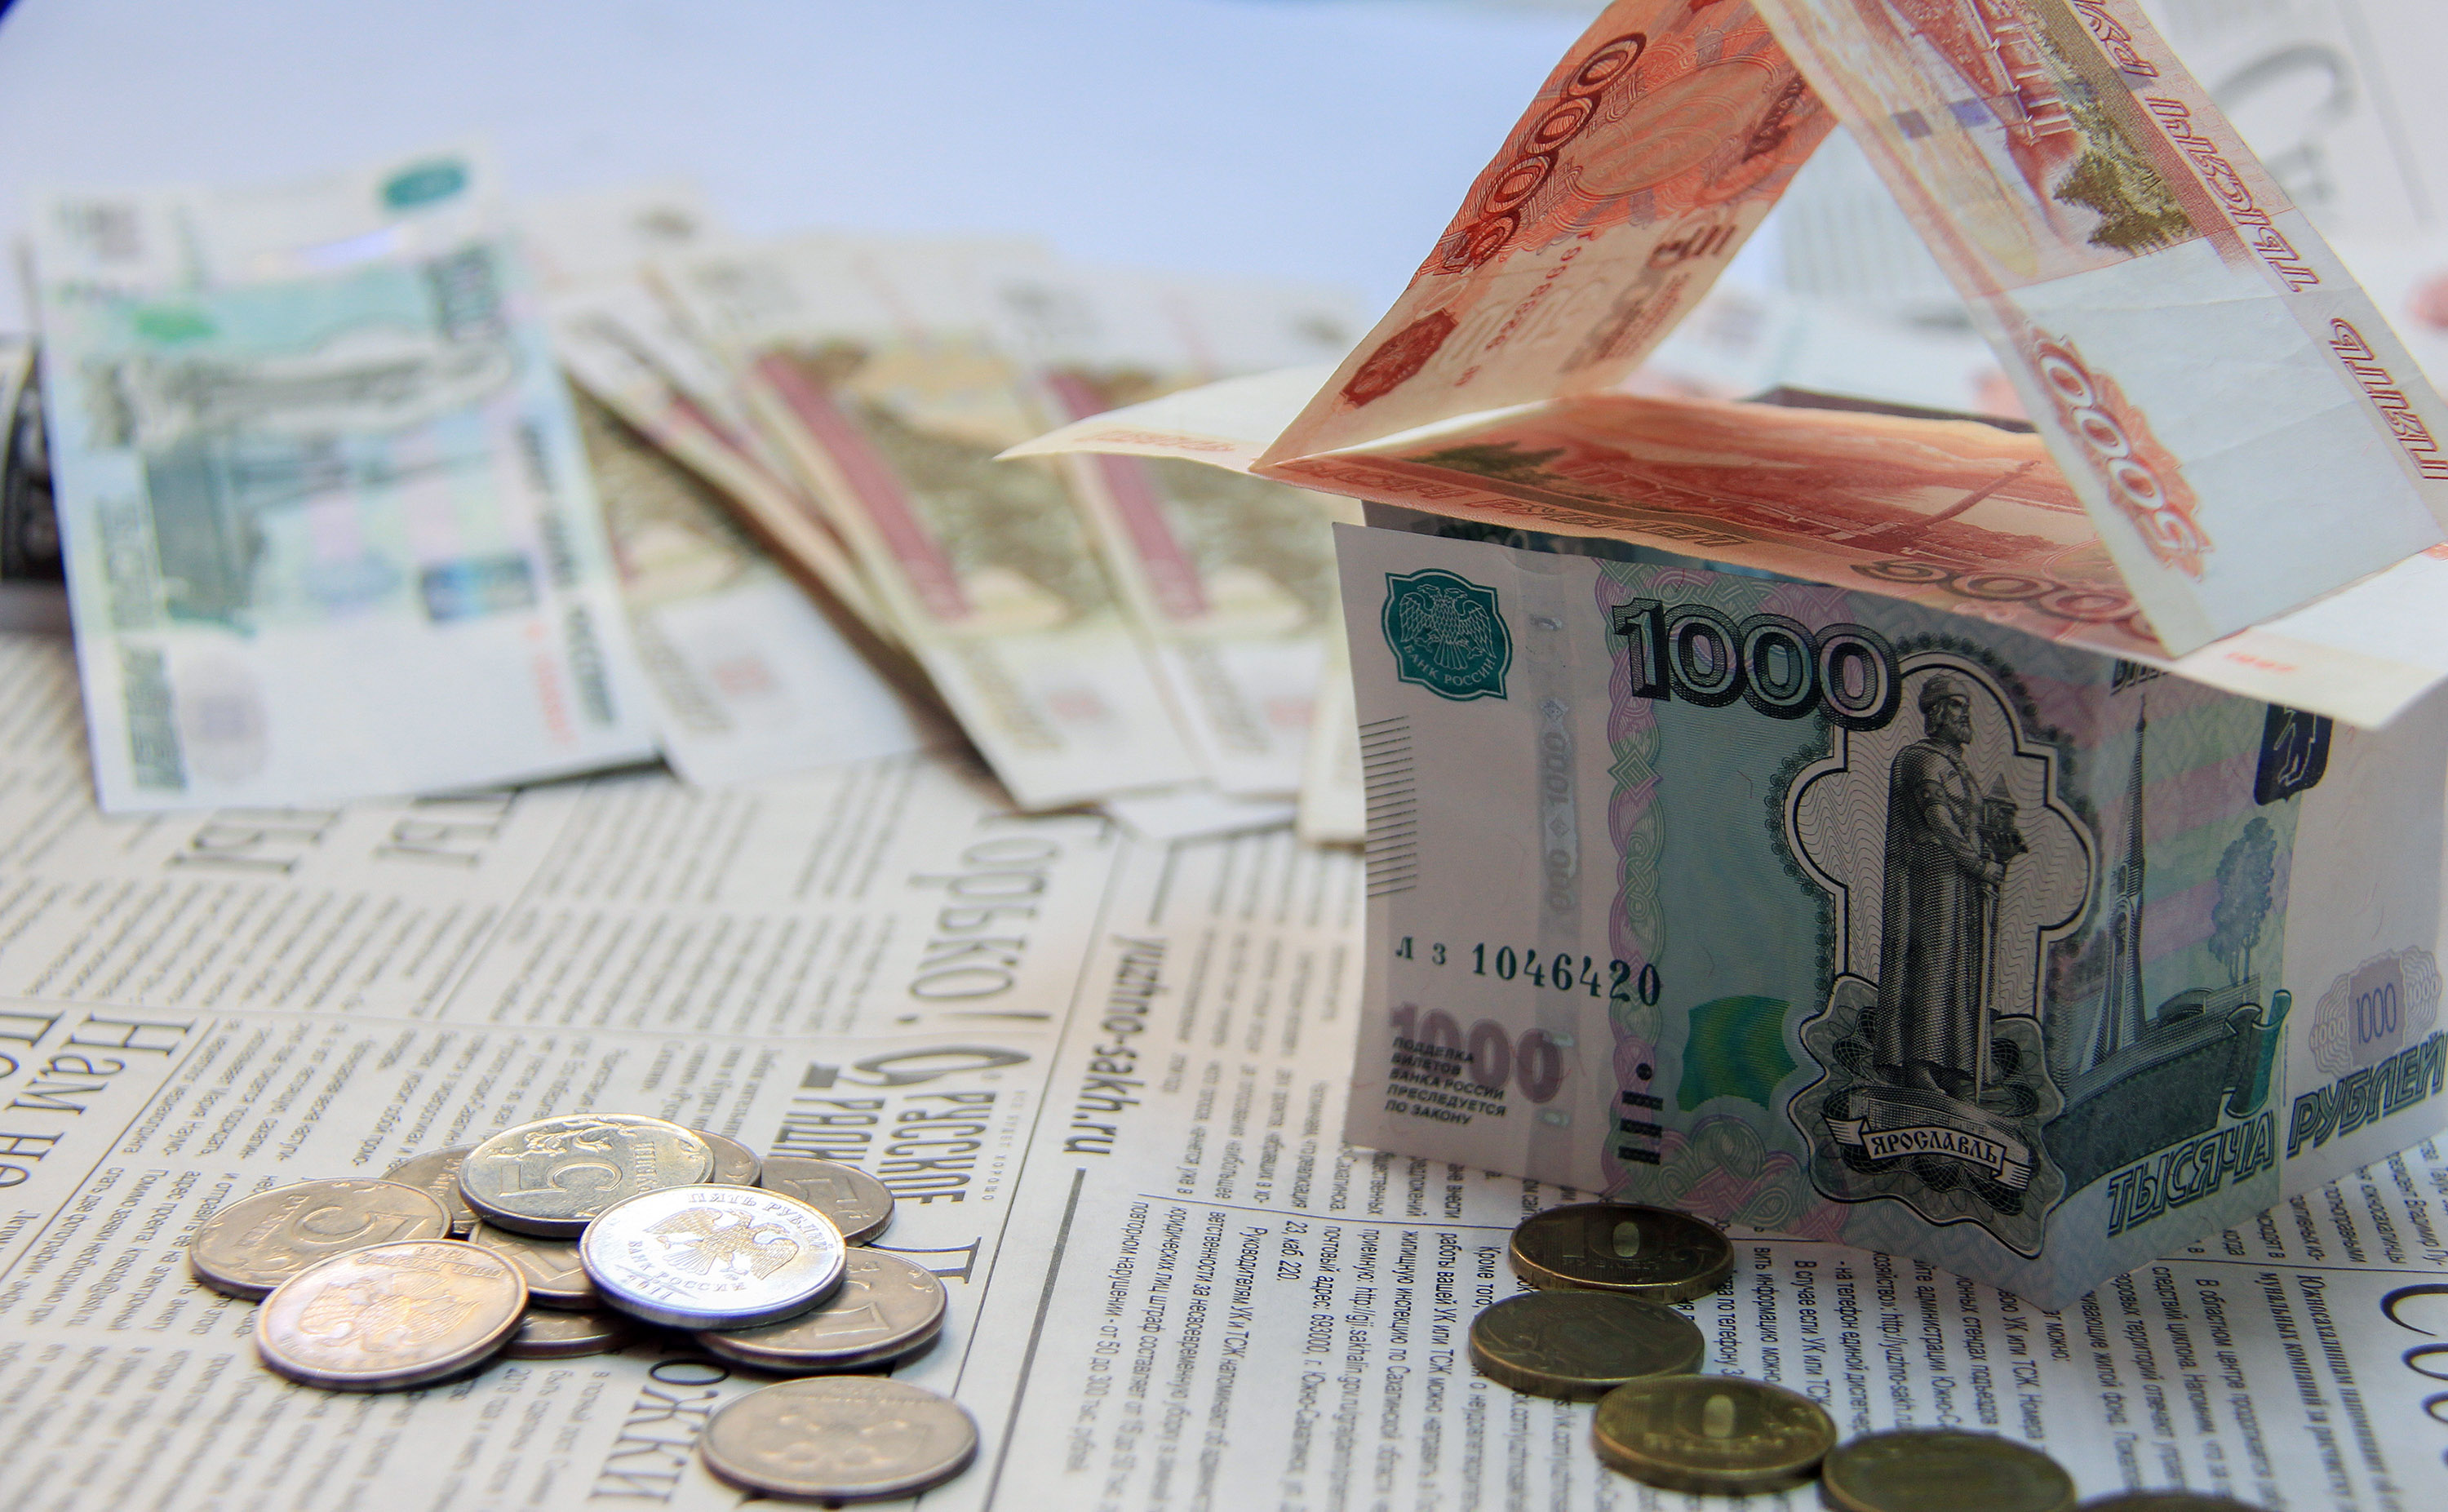
russia, ruble, banknotes, coins, money, cash, economy, mortgage, sanctions, money handling, currency, font, banknote, coin, saving, wood, circle, paper product, paper, metal, event, nickel, art, fashion accessory, collection